La Dame de chez Maxim (play)

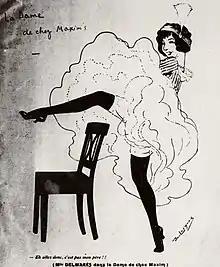
Georgette Delmarès as la Môme Crevette, Bouffes-Parisiens, 1910

The piece was twice revived in Paris during Feydeau's lifetime. In 1910, at the Bouffes-Parisiens, Georgette Delmarès played la Môme Crevette; in 1913 at the Variétés the part was played by Ève Lavallière, with Félix Galipaux as Petypon. After the First World War, the bawdy plays of the Belle Eppque were now seen as naive, and Feydeau's body of work became neglected for many years; the next production in Paris was in 1965 at the Théâtre du Palais-Royal, directed by Jacques Charon, with Zizi Jeanmaire as la Môme and Pierre Mondy as Petypon. There were several more revivals in the later years of the 20th century, including the Comédie-Française's first production of the piece, directed by Jean-Paul Roussillon in 1981. In the first two decades of the 21st century there were at least 12 major productions in Paris and other French cities.